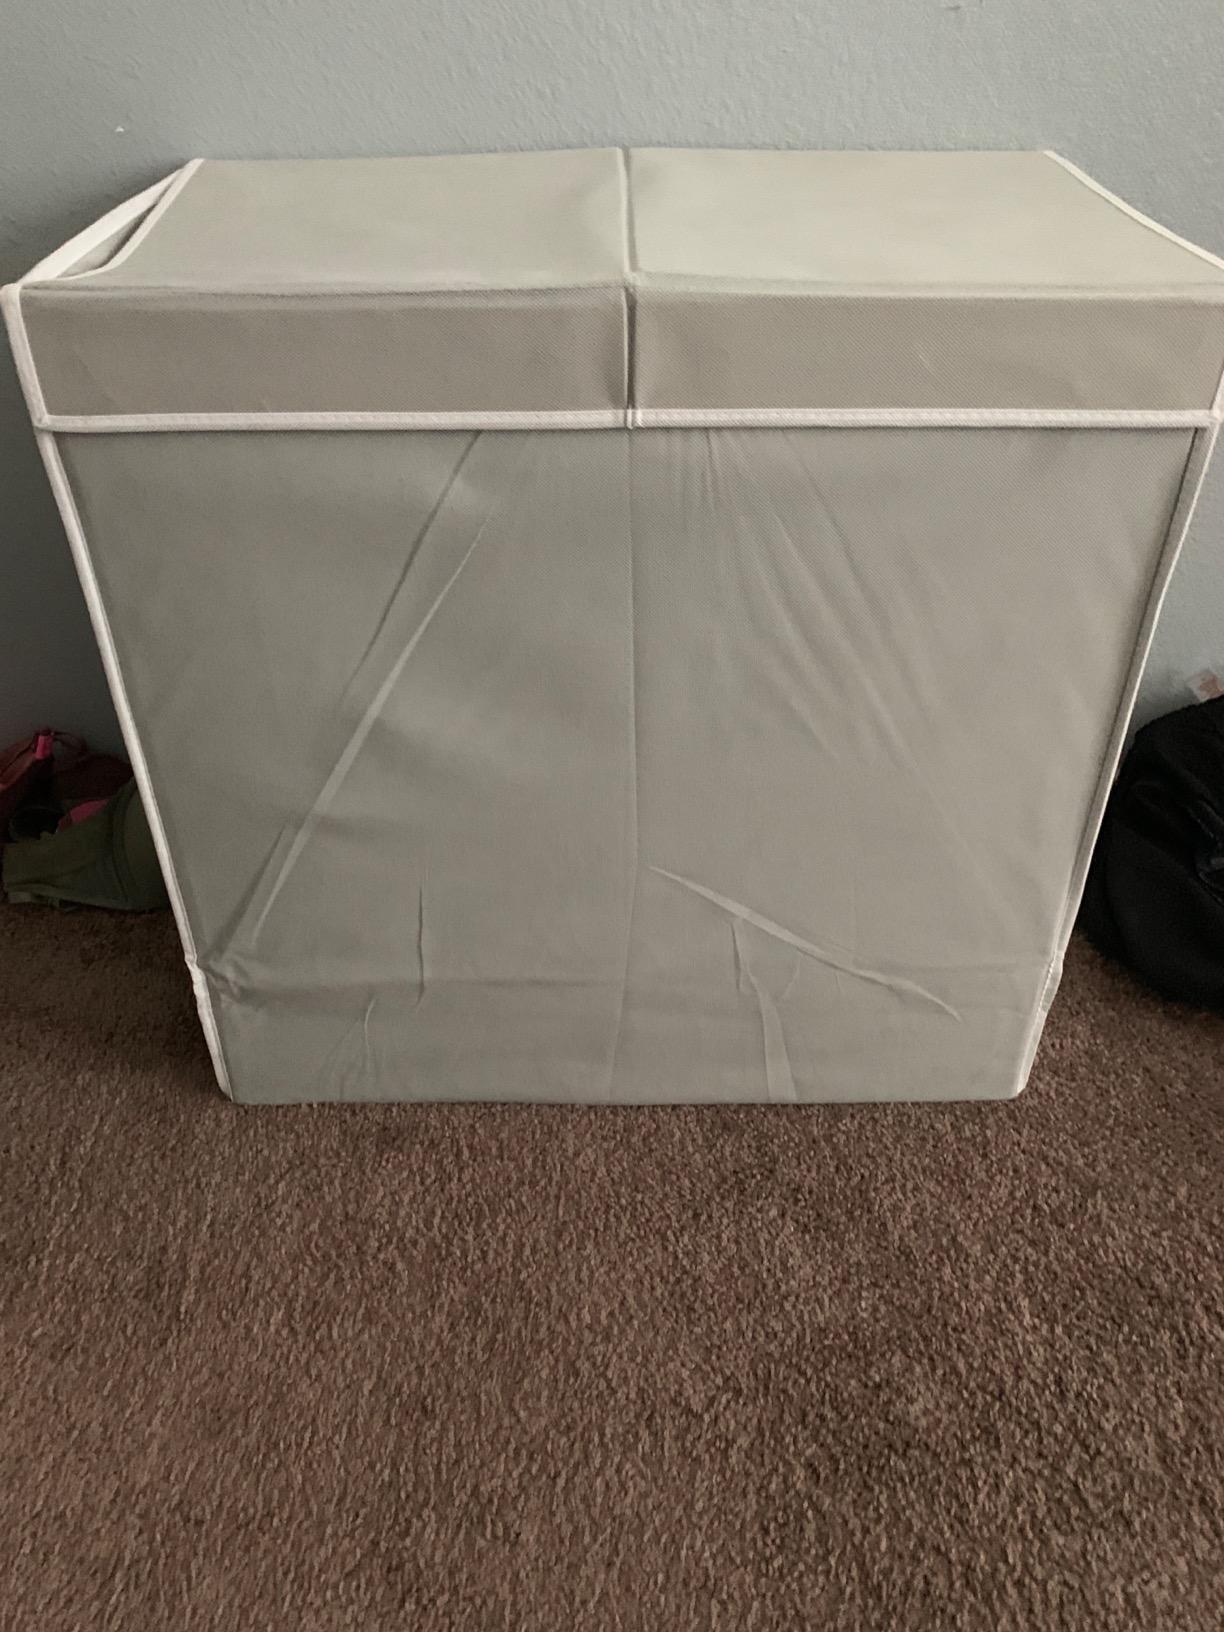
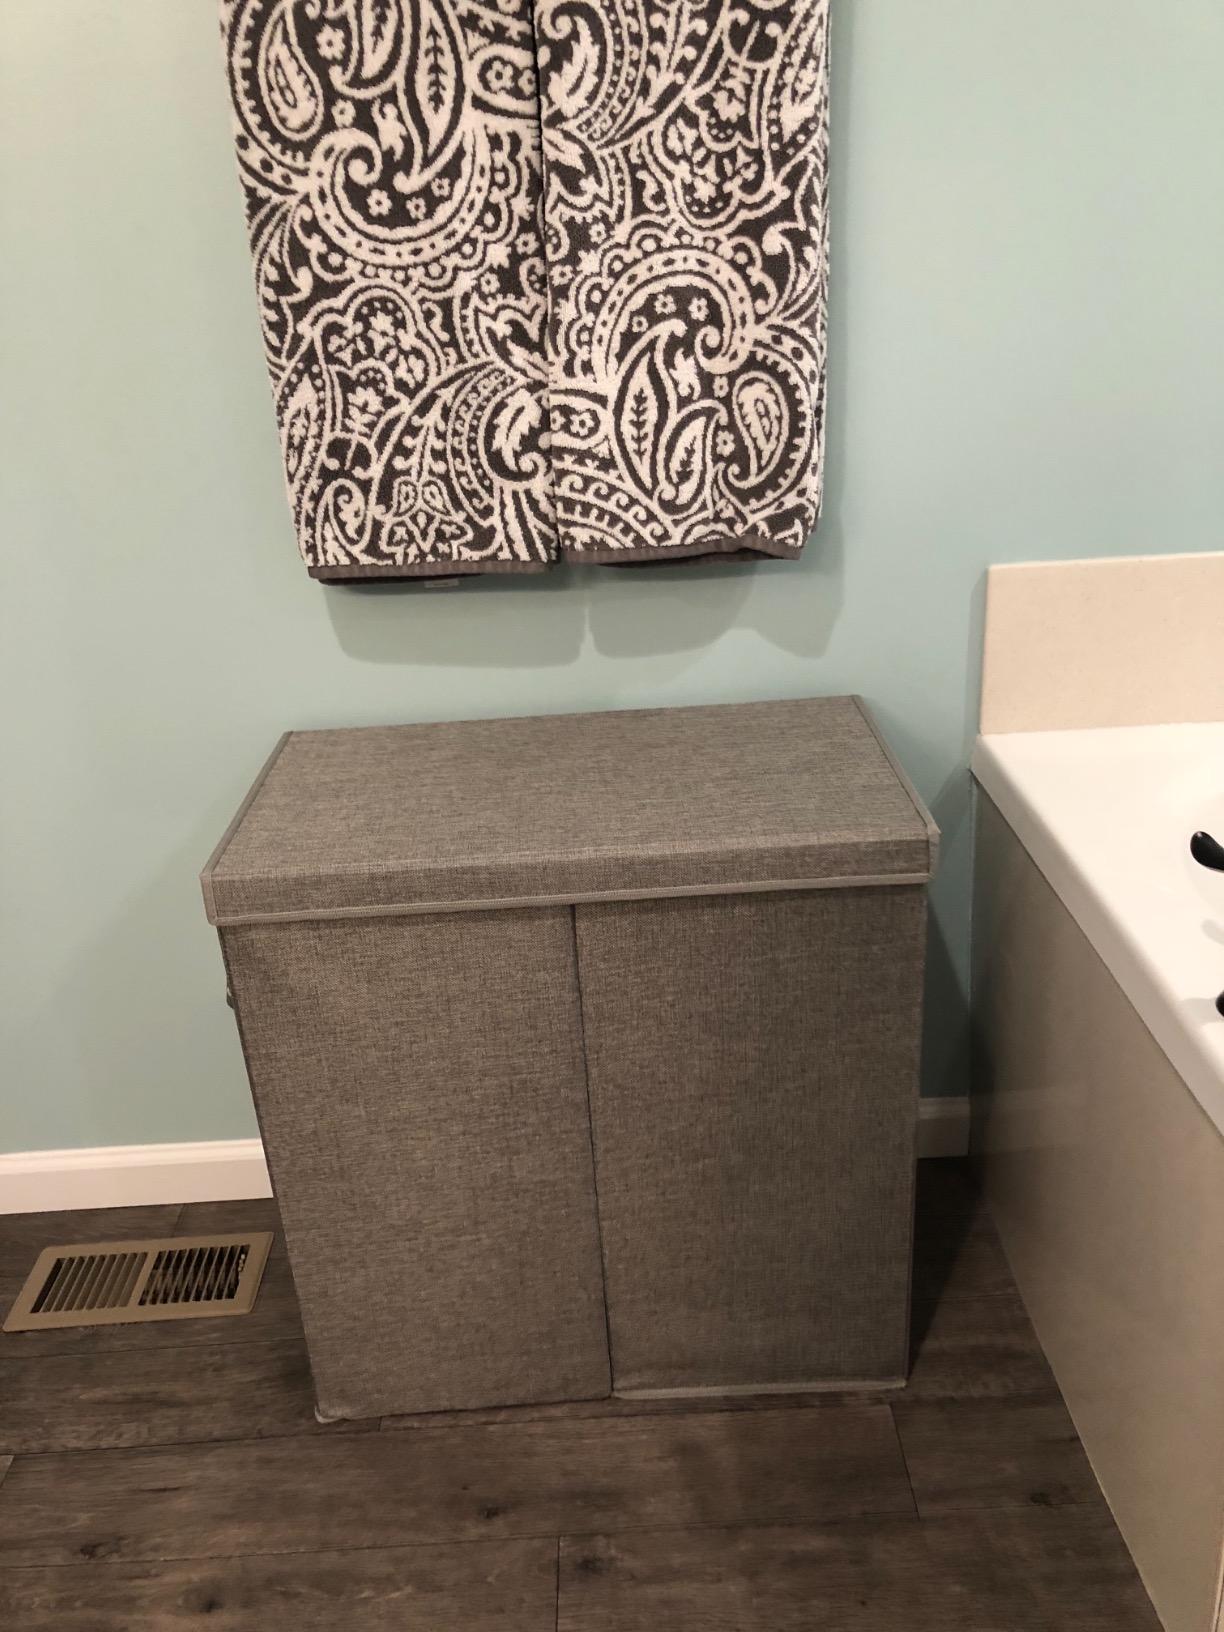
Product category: items_hamper
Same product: no